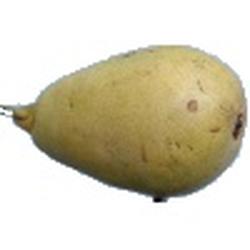
Label: Pear